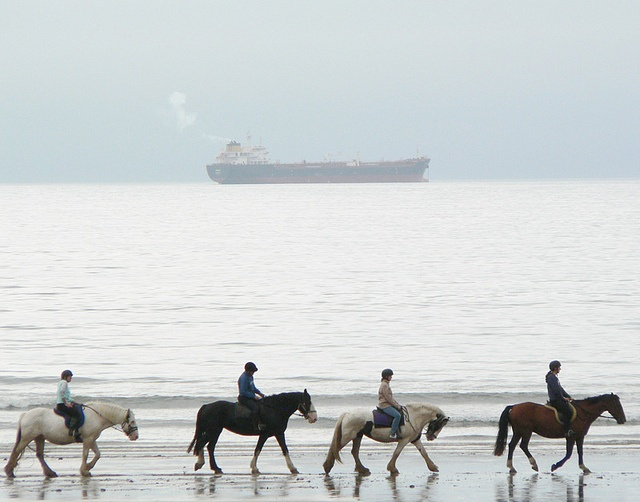
A group of people riding horses across a wet beach.
Four horses walking along water in front of a boat.
Four people on horseback walk along the shoreline of the beach while a large ship is in the background.
Four people ride horses on the beach while looking at a large ship in the ocean.
A group of people riding horses down the coast.